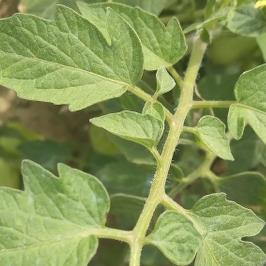
Crop: Tomato
Condition: healthy-leaf